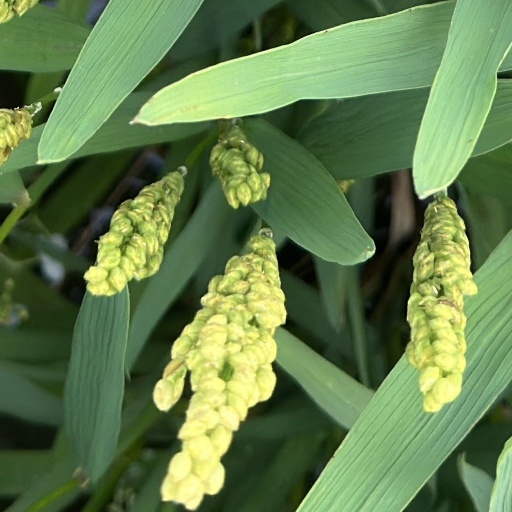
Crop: rice